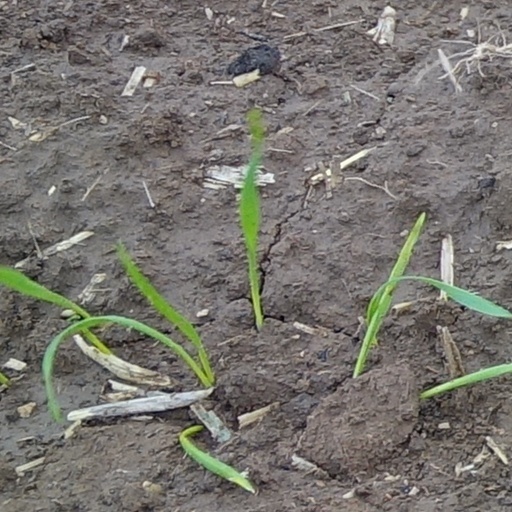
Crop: wheat